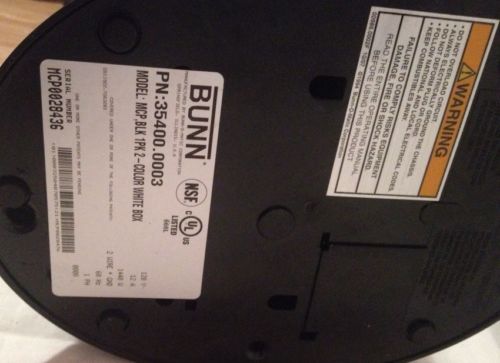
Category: coffee maker